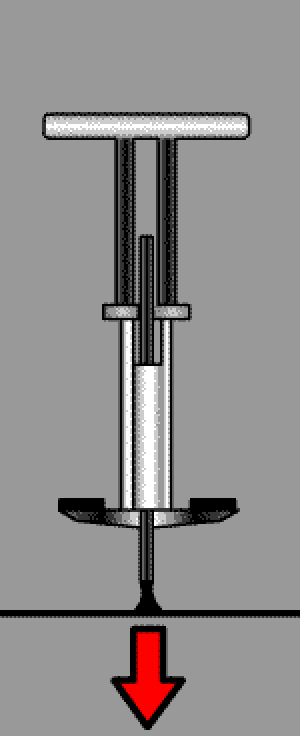
Le bâton sauteur est une perche sur laquelle une personne peut se tenir debout, comprenant à son extrémité supérieure des poignées et à son extrémité inférieure un dispositif à ressort ou à air comprimé permettant des rebonds sur le sol.